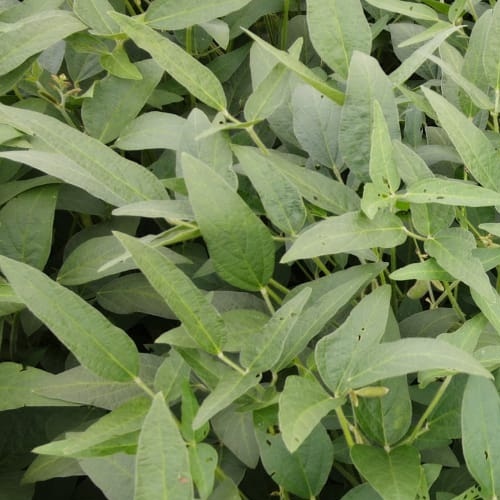
Label: Diabrotica_speciosa